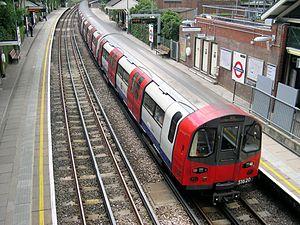
Le 1995 Stock est le type de rame utilisé sur la Northern line du métro de Londres. Il y a 106 rames composées de 6 caisses actuellement en circulation. Ces rames ont été mises en service entre le 12 juin 1998 et le 10 avril 2001.